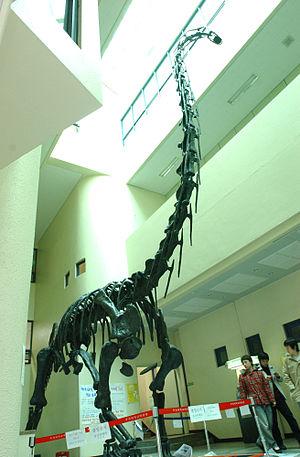
Le Pukyongosaurus est un genre de titanosaure du Crétacé inférieur retrouvé en Corée. L'espèce-type, Pukyongosaurus gobiensis, a été décrite par Dong Zhiming et al. en 2001.